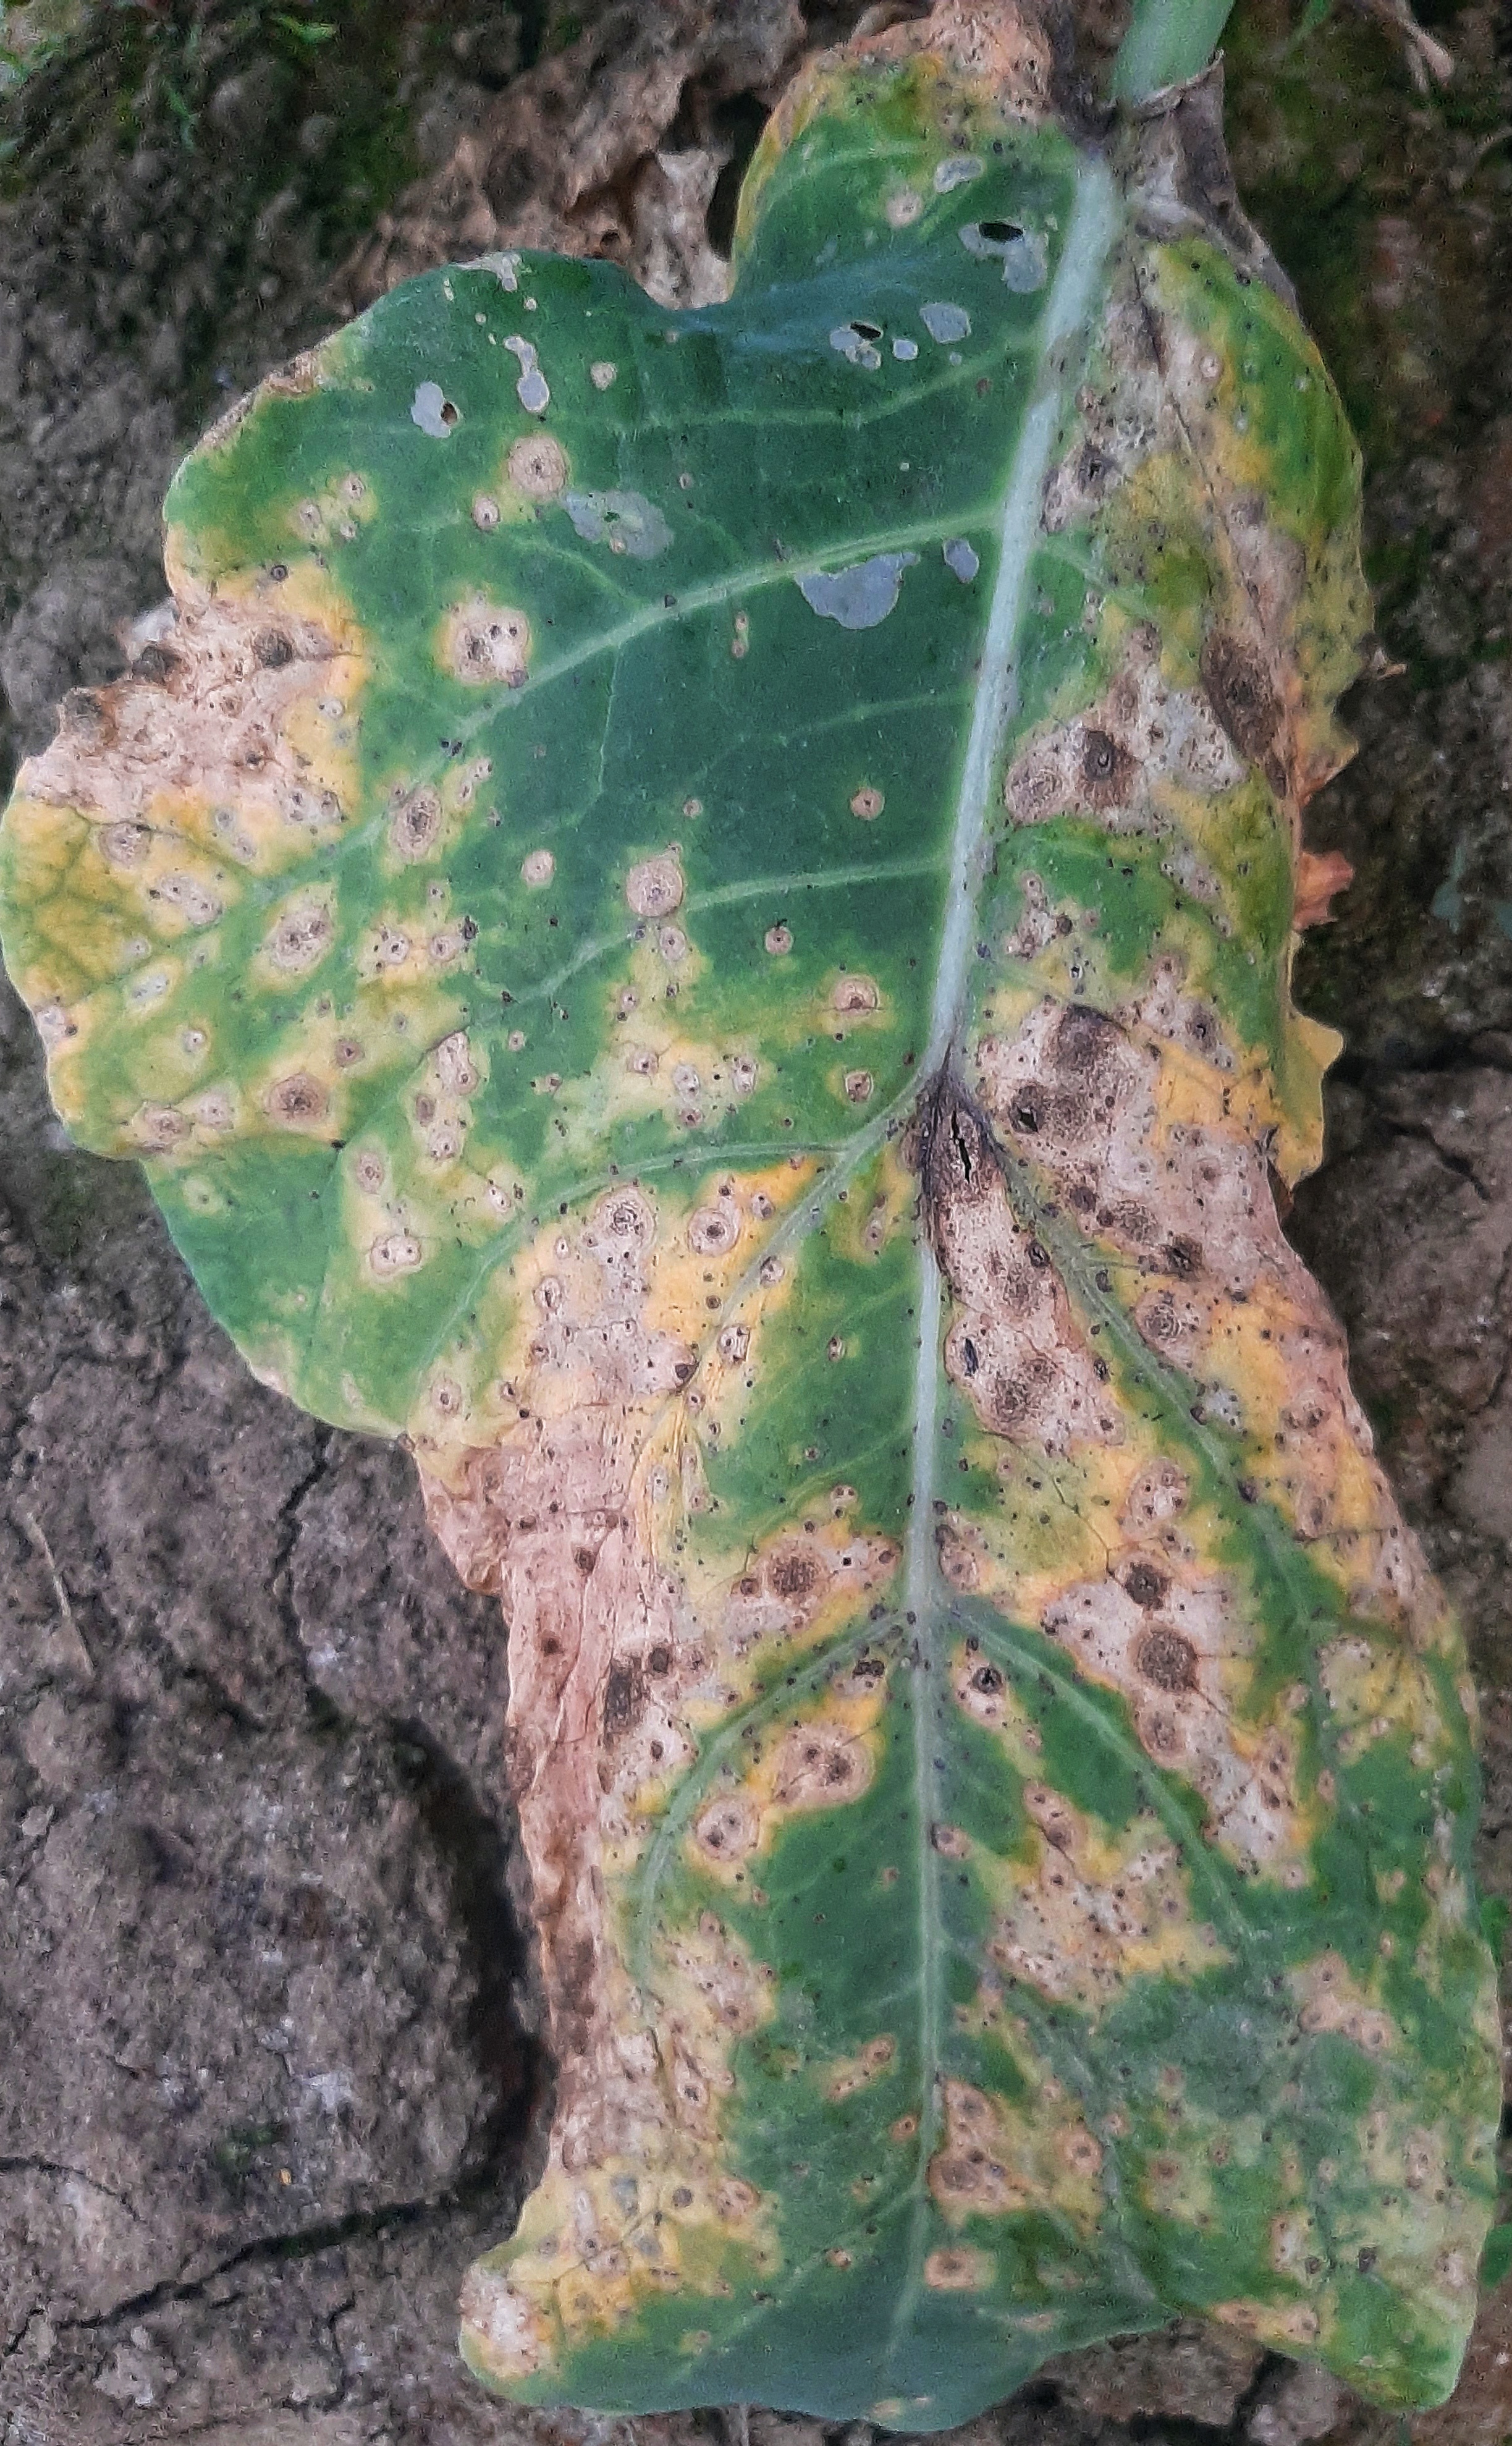
Label: Downy Mildew